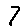
Label: 7